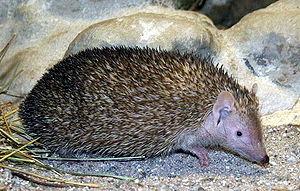
Echinops telfairi est une espèce de mammifères de la famille des Tenrecidae. Ce tenrec-hérisson est endémique des forêts de l’ouest et du sud de Madagascar. C'est la seule espèce du genre Echinops.